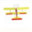
Label: airplane